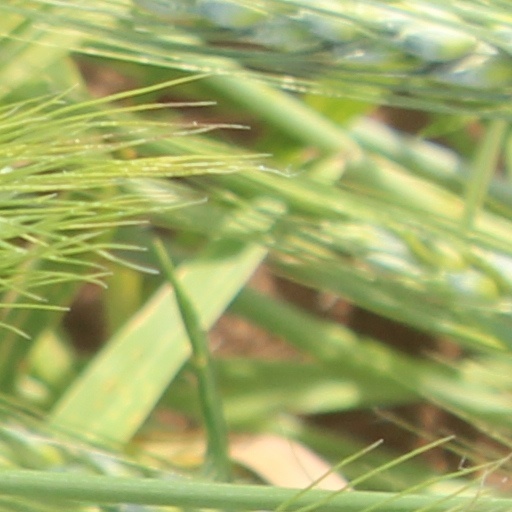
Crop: wheat